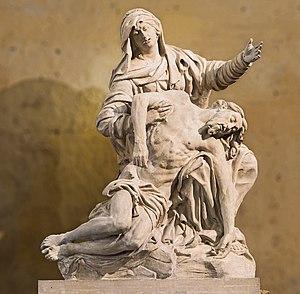
Gervais Drouet est un sculpteur français, né en 1609, mort en 1673.